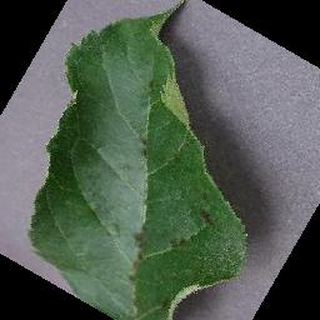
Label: apple_apple_scab